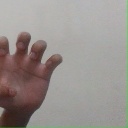
अक्षर: झ